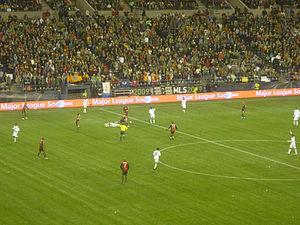
Le soccer aux États-Unis est géré par la Fédération des États-Unis de soccer et par des ligues privées. Il compte 4,18 millions de licenciés en 2010, ce qui place le pays au deuxième rang mondial derrière l'Allemagne.